The Living and the Dead (1964 film)

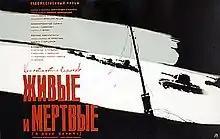
Film poster

The Living and the Dead is a 1964 Soviet World War II drama film directed by Aleksandr Stolper and produced by Mosfilm based on the 1959 novel "The Living and the Dead" by Konstantin Simonov.